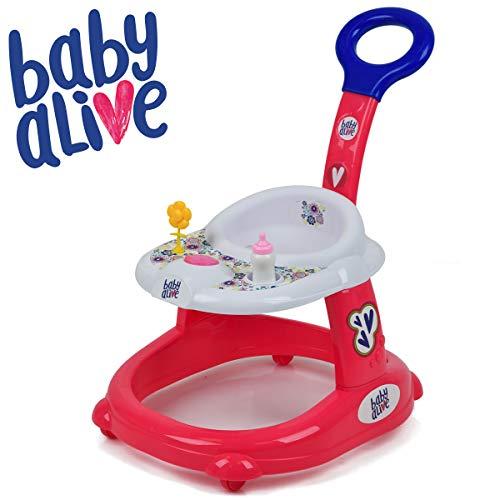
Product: Hauck Baby Alive Doll Walker
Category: Toys & Games | Dolls & Accessories | Dolls
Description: Perfect accessory for all your baby alive dolls.
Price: $21.99
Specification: ProductDimensions:15x12.6x4.7inches|ItemWeight:2.45pounds|ShippingWeight:2.45pounds(Viewshippingratesandpolicies)|ASIN:B07KBLNKJM|Itemmodelnumber:D99691|Manufacturerrecommendedage:3yearsandup